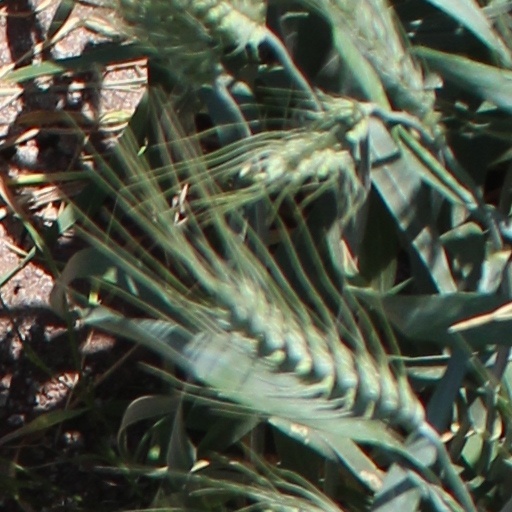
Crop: wheat